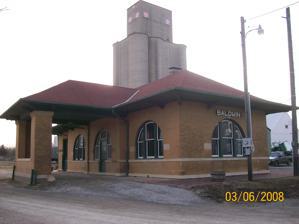
Building: Baldwin City station
Country: United States of America
Year built: 1907
United States historic place Baldwin City Santa Fe Depot U.S. National Register of Historic Places Show map of Kansas Show map of the United States Location 1601 High Street Baldwin City, Kansas Coordinates 38°46′29″N 95°12′04″W / 38.77472°N 95.20111°W / 38.77472; -95.20111 Built January 1907 Architect Atchison, Topeka & Santa Fe Railway NRHP reference No. 83000424 Added to NRHP January 3, 1983 The Baldwin City station, nominated as the Santa Fe Depot , is a historic railroad depot building at 1601 High Street in Baldwin City, Kansas . The depot was on the Lawrence to Ottawa line of the Atchison, Topeka and Santa Fe Railway .  It was built to replace a wood frame depot, which was deemed inadequate for the growing city.  Upon the urging of the mayor of Baldwin City, the Santa Fe in 1906 simultaneously funded new depots in El Dorado , Argentine , and Baldwin City, along with a park across the street from the to be completed Baldwin City depot. Construction began in July 1906 and finished in January 1907. Passenger service to the depot ended in the mid-1950s, with freight service ending a decade later. The station was added to the National Register of Historic Places on January 3, 1983. References